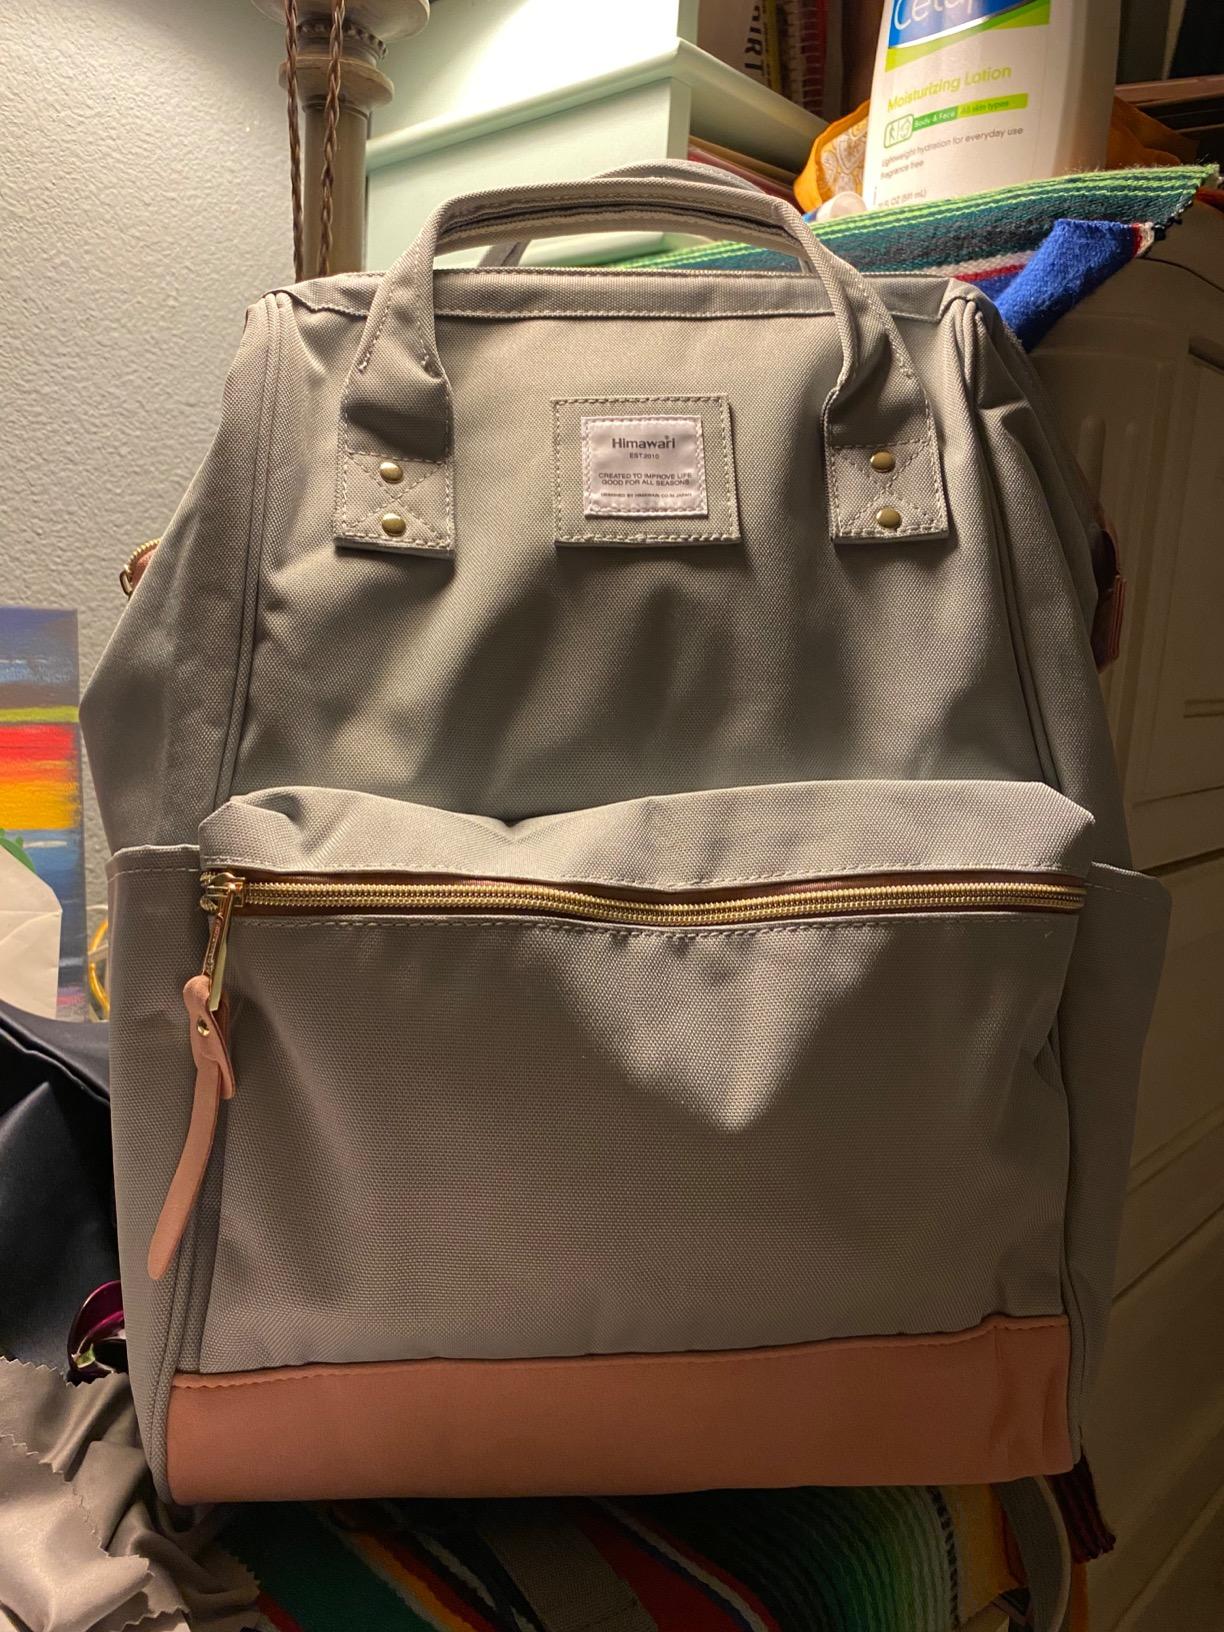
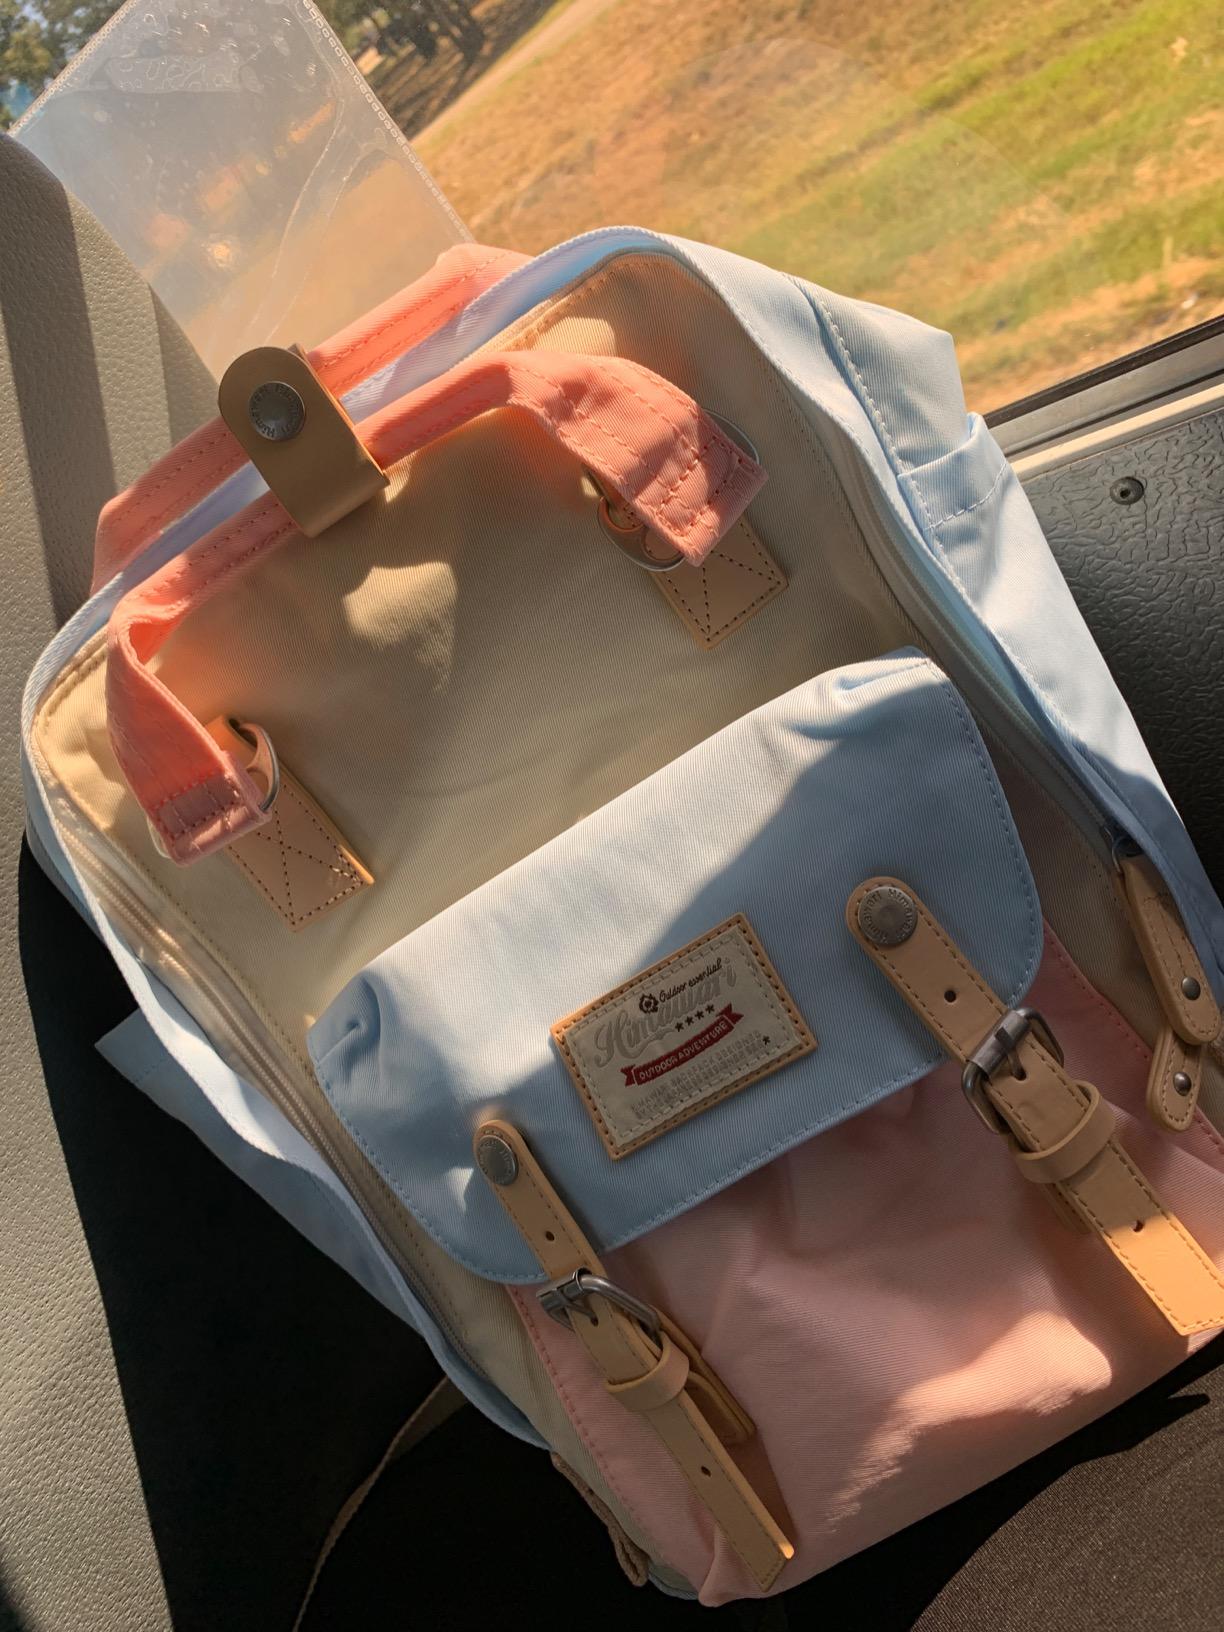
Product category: bag
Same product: no